Carbodiimide

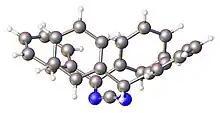
Structure of C(NCHPh) as determined by X-ray crystallography (color scheme: gray = C, blue = N)

From the perspective of bonding, carbodiimides are isoelectronic with carbon dioxide. Three principal resonance structures describe carbodiimides: